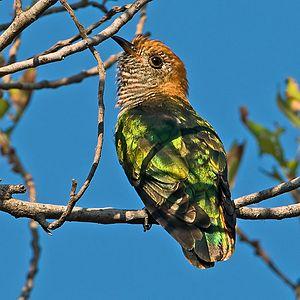
Le Coucou émeraude est une espèce d'oiseau de la famille des Cuculidae. C'est une espèce monotypique.